Petra Fromme

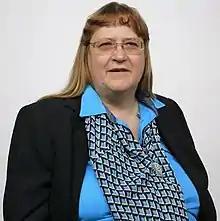
Fromme in 2017

Petra Fromme is a German-American chemist who is Director of the Biodesign Center for Applied Structural Discovery and Regents Professor at the Arizona State University. Her research considers the structure-to-function relationship of the membrane proteins involved with infectious diseases and bio-energy conversion. In 2021, she was awarded the Protein Society Anfinsen Award.